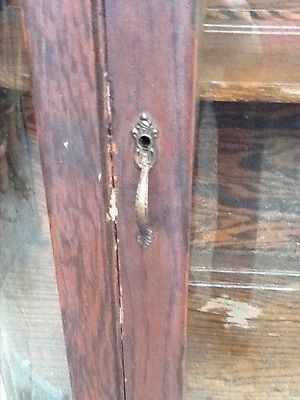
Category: cabinet